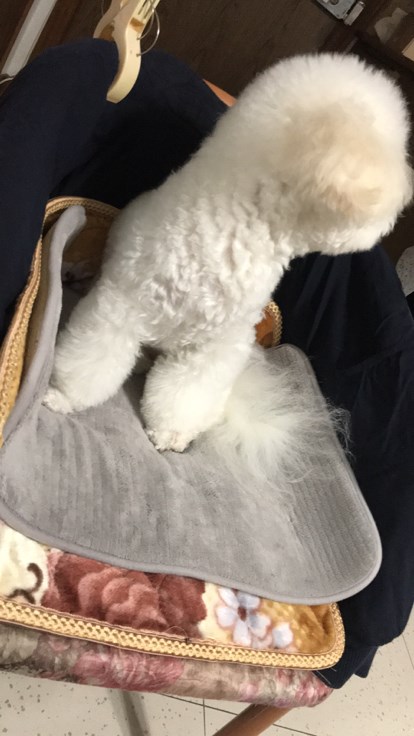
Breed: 3083-n000117-Bichon_Frise